Port of Pescara

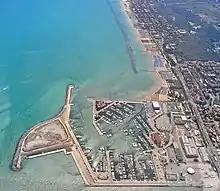
Il porto turistico

The port of Pescara was conceived mainly as a staging area for use by numerous local fishing fleets, which had laid the foundations in the river in the second half of the 19th century. This project was created at the request of the navy to remedy the low water depths at the mouth of the river and the need to create an entry into deeper water and that was safer. Thus was born the port-channel, with two moles guardians 500 meters north-east, on stilts. Initially the port in Pescara was equipped for small and medium tonnage ships, in addition to providing support to the fishing activities that were already active in the central Adriatic. The port immediately showed signs of development beginning with the economic growth of the city.